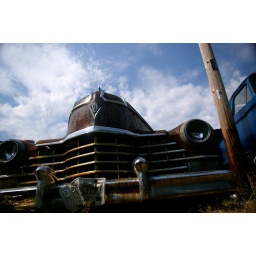
A rusty old hearse that's been sitting in a field for as long as I can remember.